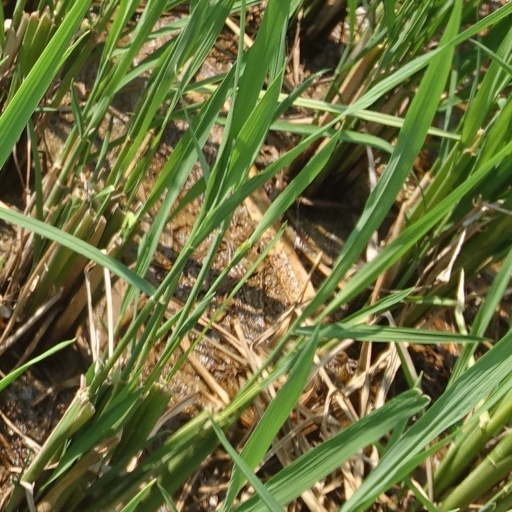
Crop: rice